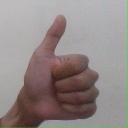
अक्षर: थ